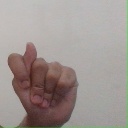
अक्षर: ट